Stewart Pike

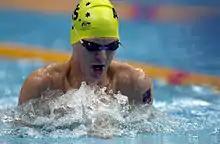
Pike on his way to a silver medal in the 200 m medley SM14 event, 2000 Summer Paralympics

Stewart Alan Pike, OAM (born on 1 June 1981) is an Australian Paralympic swimmer and was born in the New South Wales city of Taree. Pike has an intellectual disability and took up swimming to overcome his life frustrations. He attended Weston Primary School and Kurri Kurri High School.